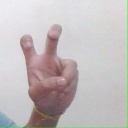
अक्षर: ई